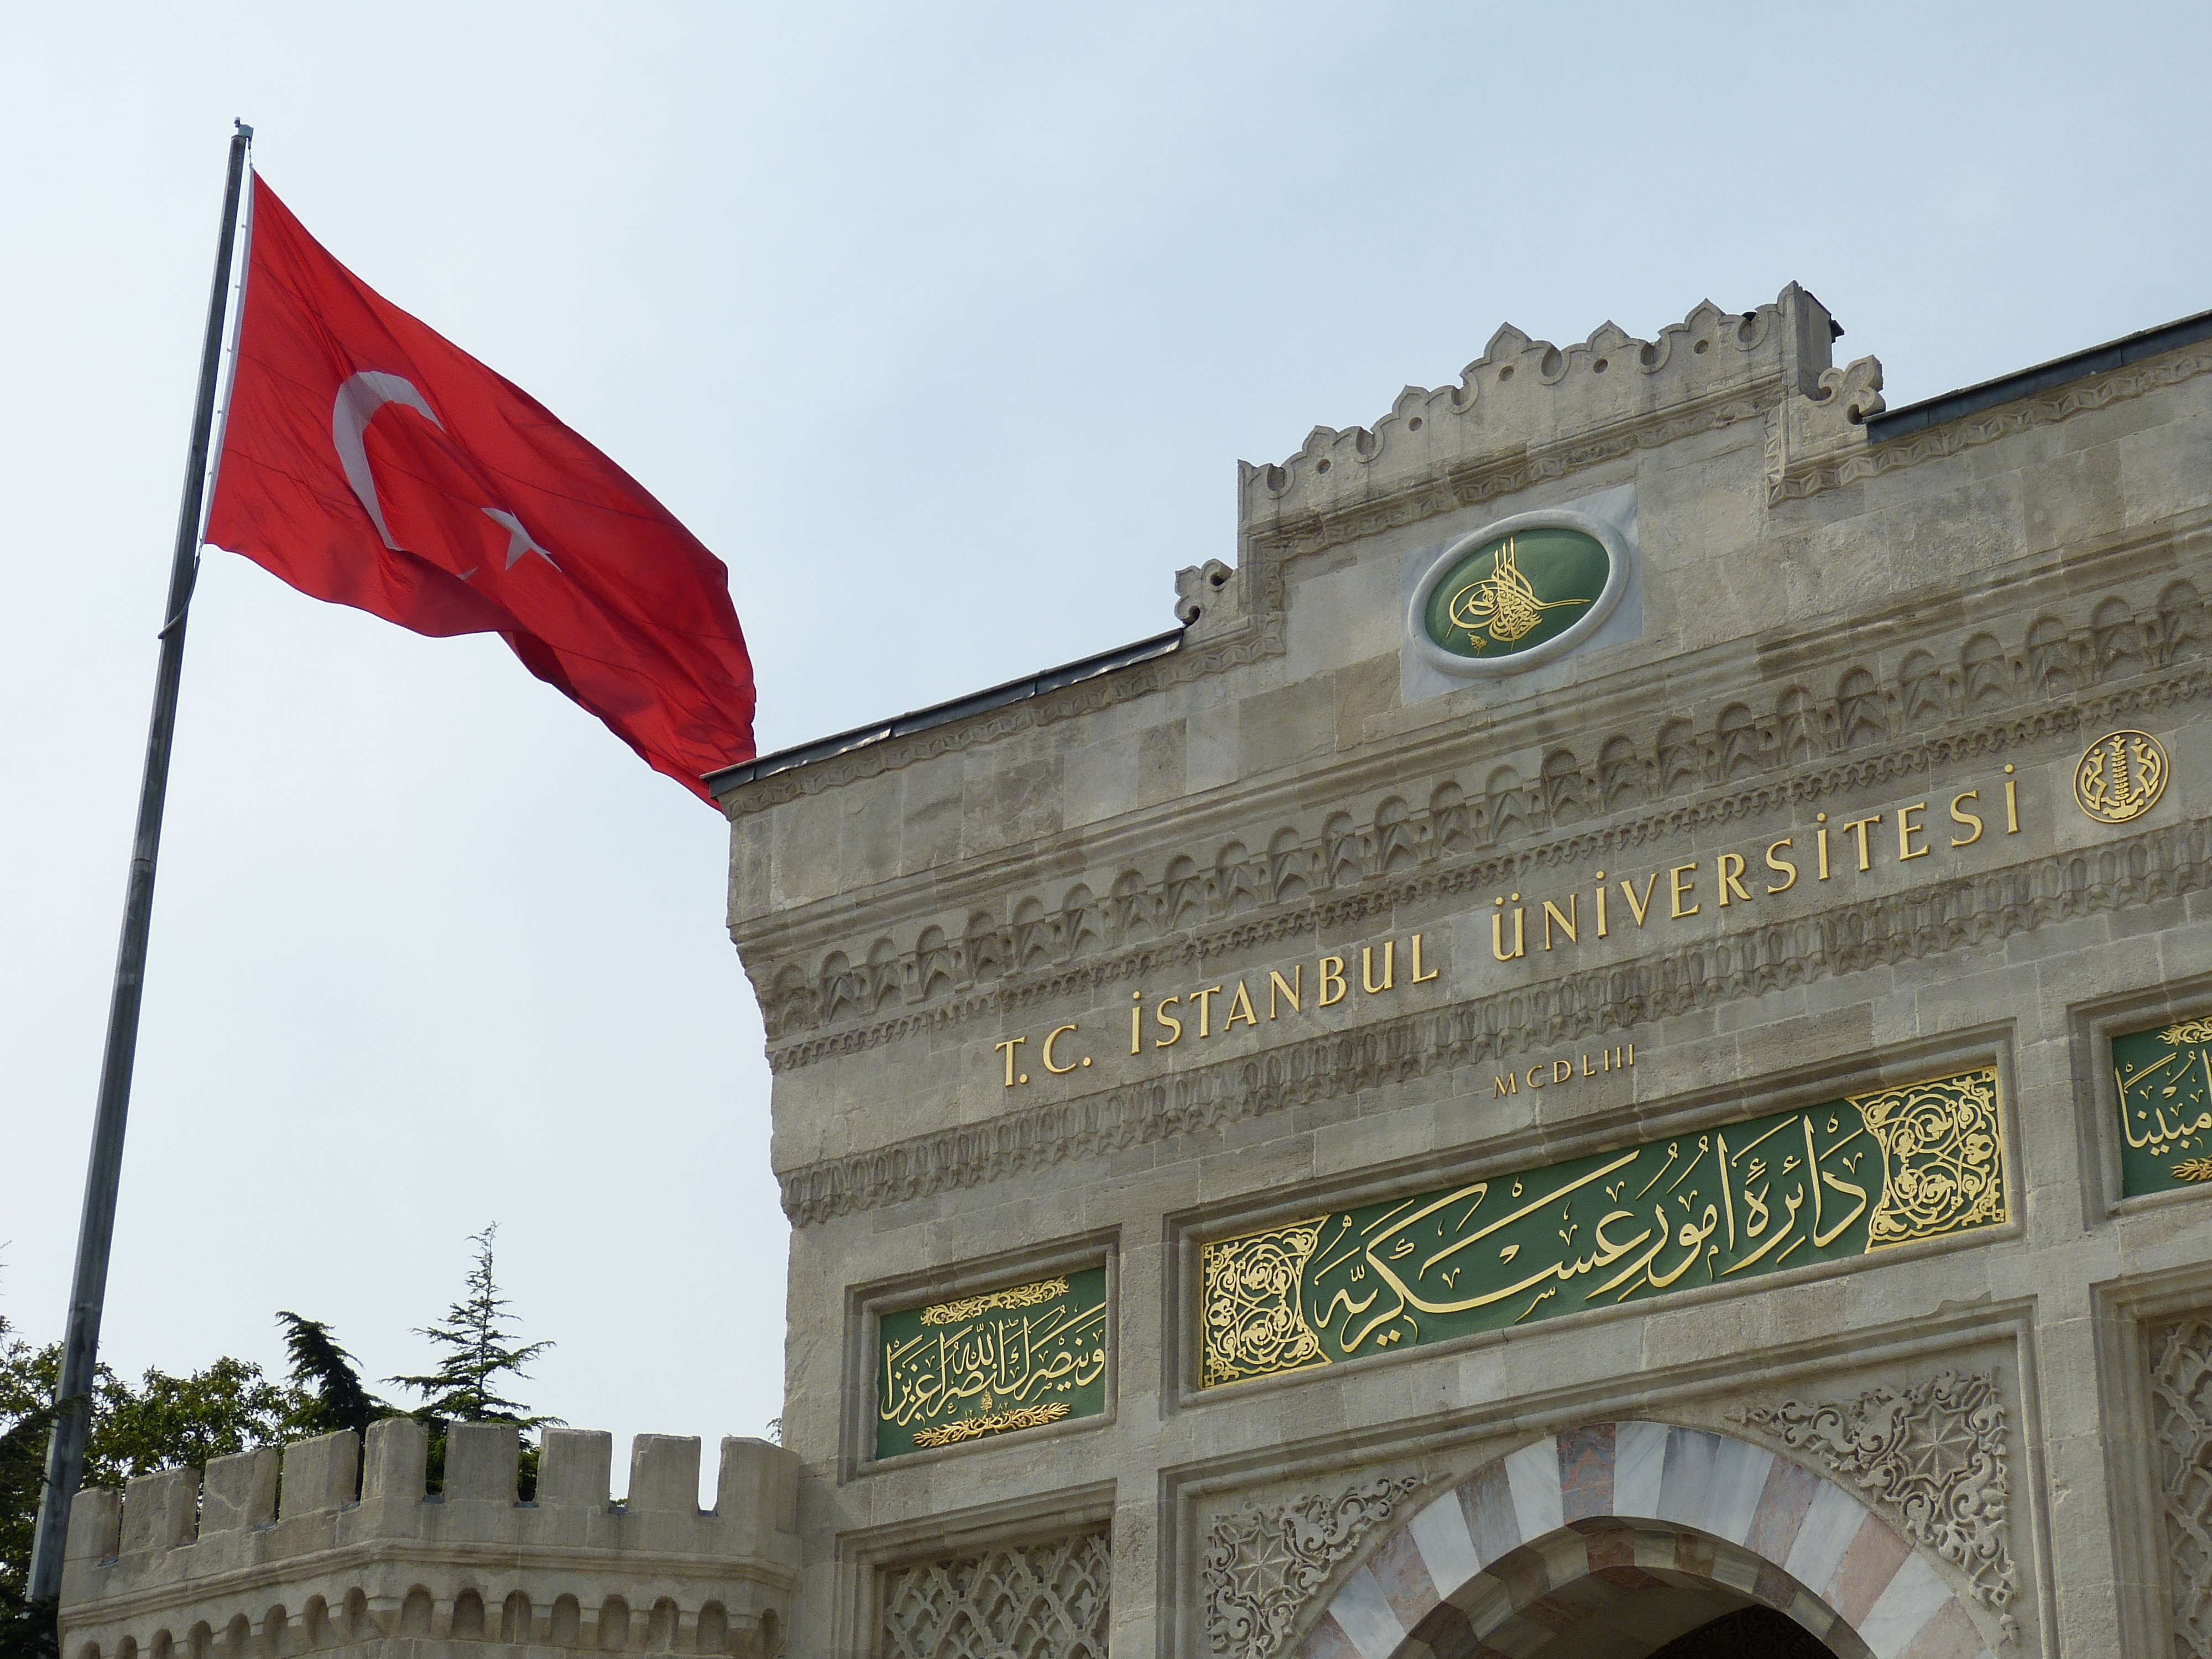
space, flag, landmark, facade, study, turkey, university, istanbul, historically, college, portal, topkapi